Maria Josepha of Austria

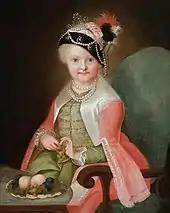
Archduchess Maria Josepha (painting c. 1710)

Maria Josepha was born in Vienna, an Archduchess of Austria, the eldest child and eldest daughter of Joseph I, Holy Roman Emperor and his wife, Princess Wilhelmina Amalia of Brunswick-Lüneburg. She was named Josepha in honor of her father. During the times of her childhood, the House of Habsburg had no male heirs, as her only brother, Archduke Leopold Joseph of Austria (1700-1701) died in infancy. During the reign of her grandfather, Maria Josepha's father and uncle signed the Mutual Pact of Succession of 1703, which was issued by her grandfather, Emperor Leopold I, and effectively made Maria Josepha the heiress presumptive to her uncle, Emperor Charles VI. However, Charles VI's Pragmatic Sanction of 1713 annulled the earlier agreement and made his eldest daughter Maria Theresa his successor instead of eldest his niece, Maria Josepha.